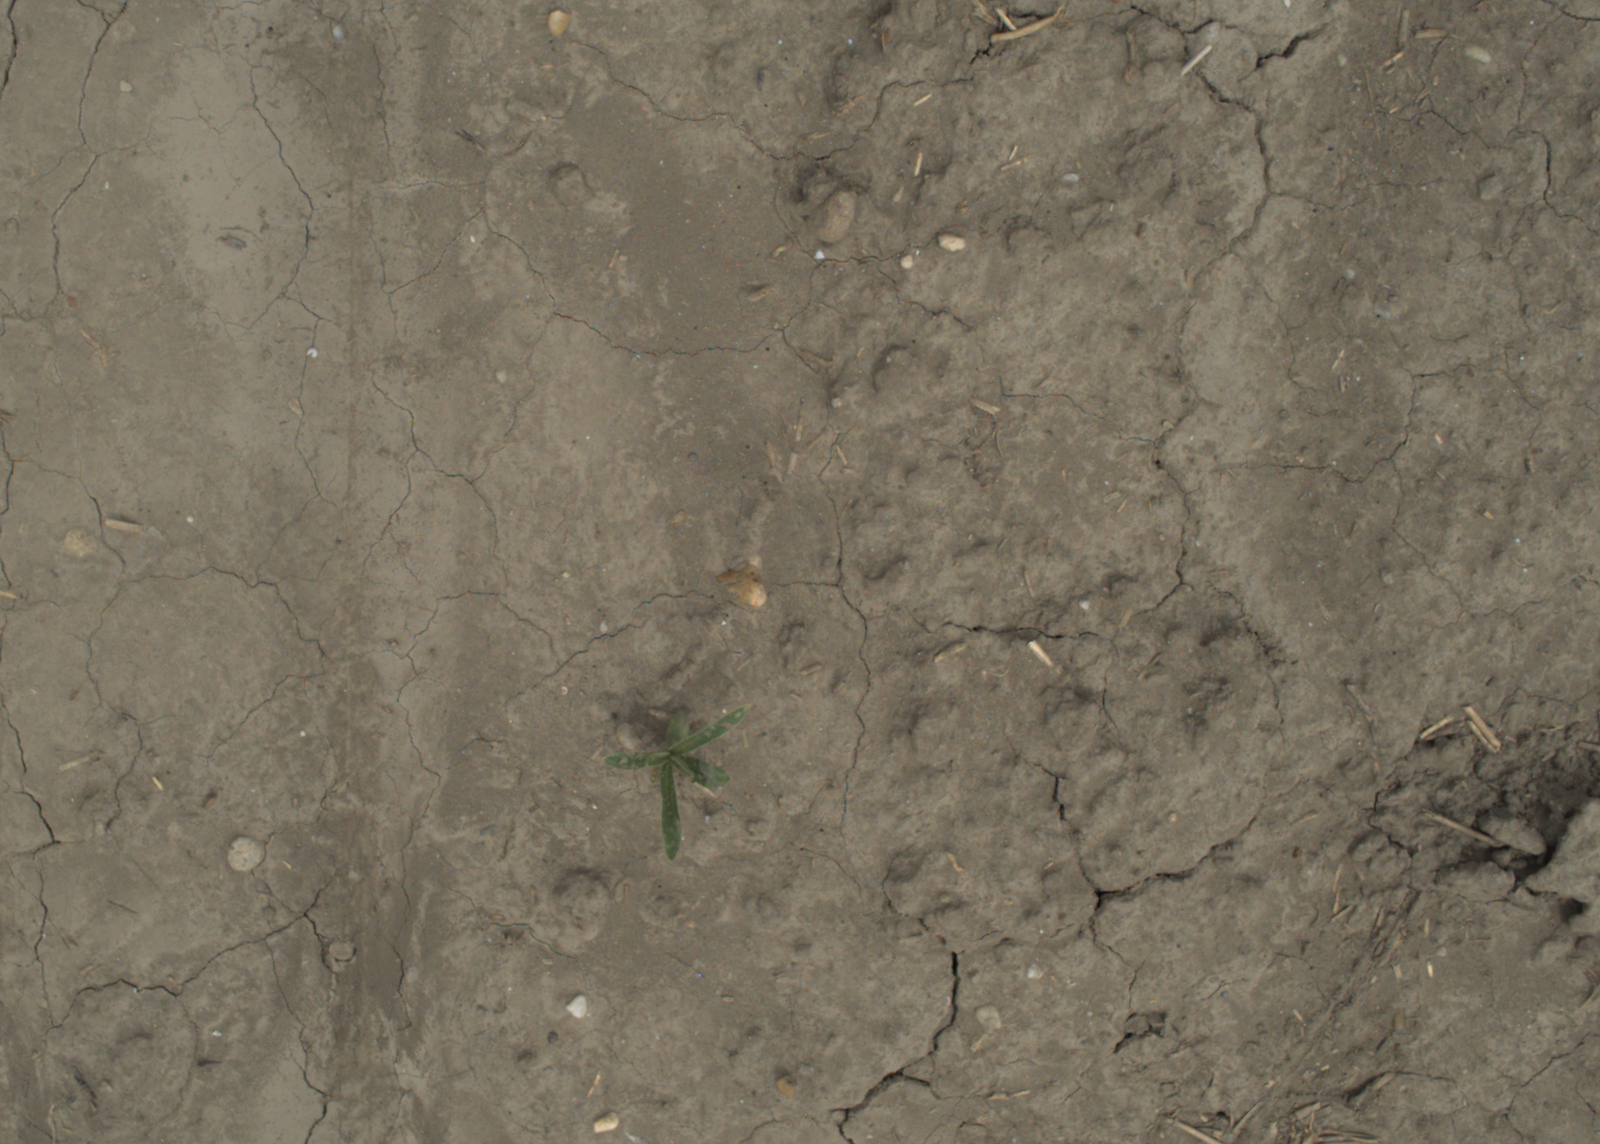
Capture date: 05.07.2021 13:13:32
Weather: cloudy
Wind: medium
Seeding date: 08.06.2021
Plant canopy height (mm): 961